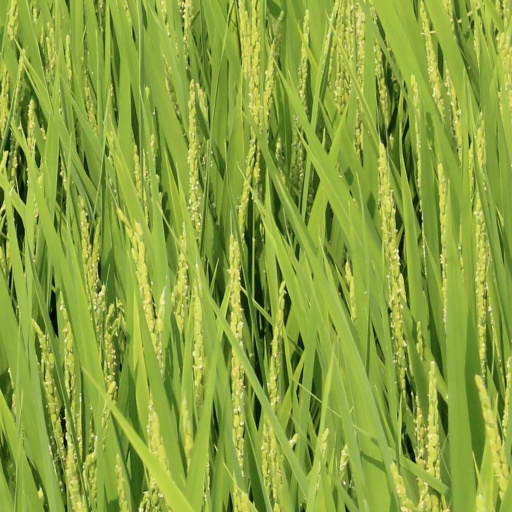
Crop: rice